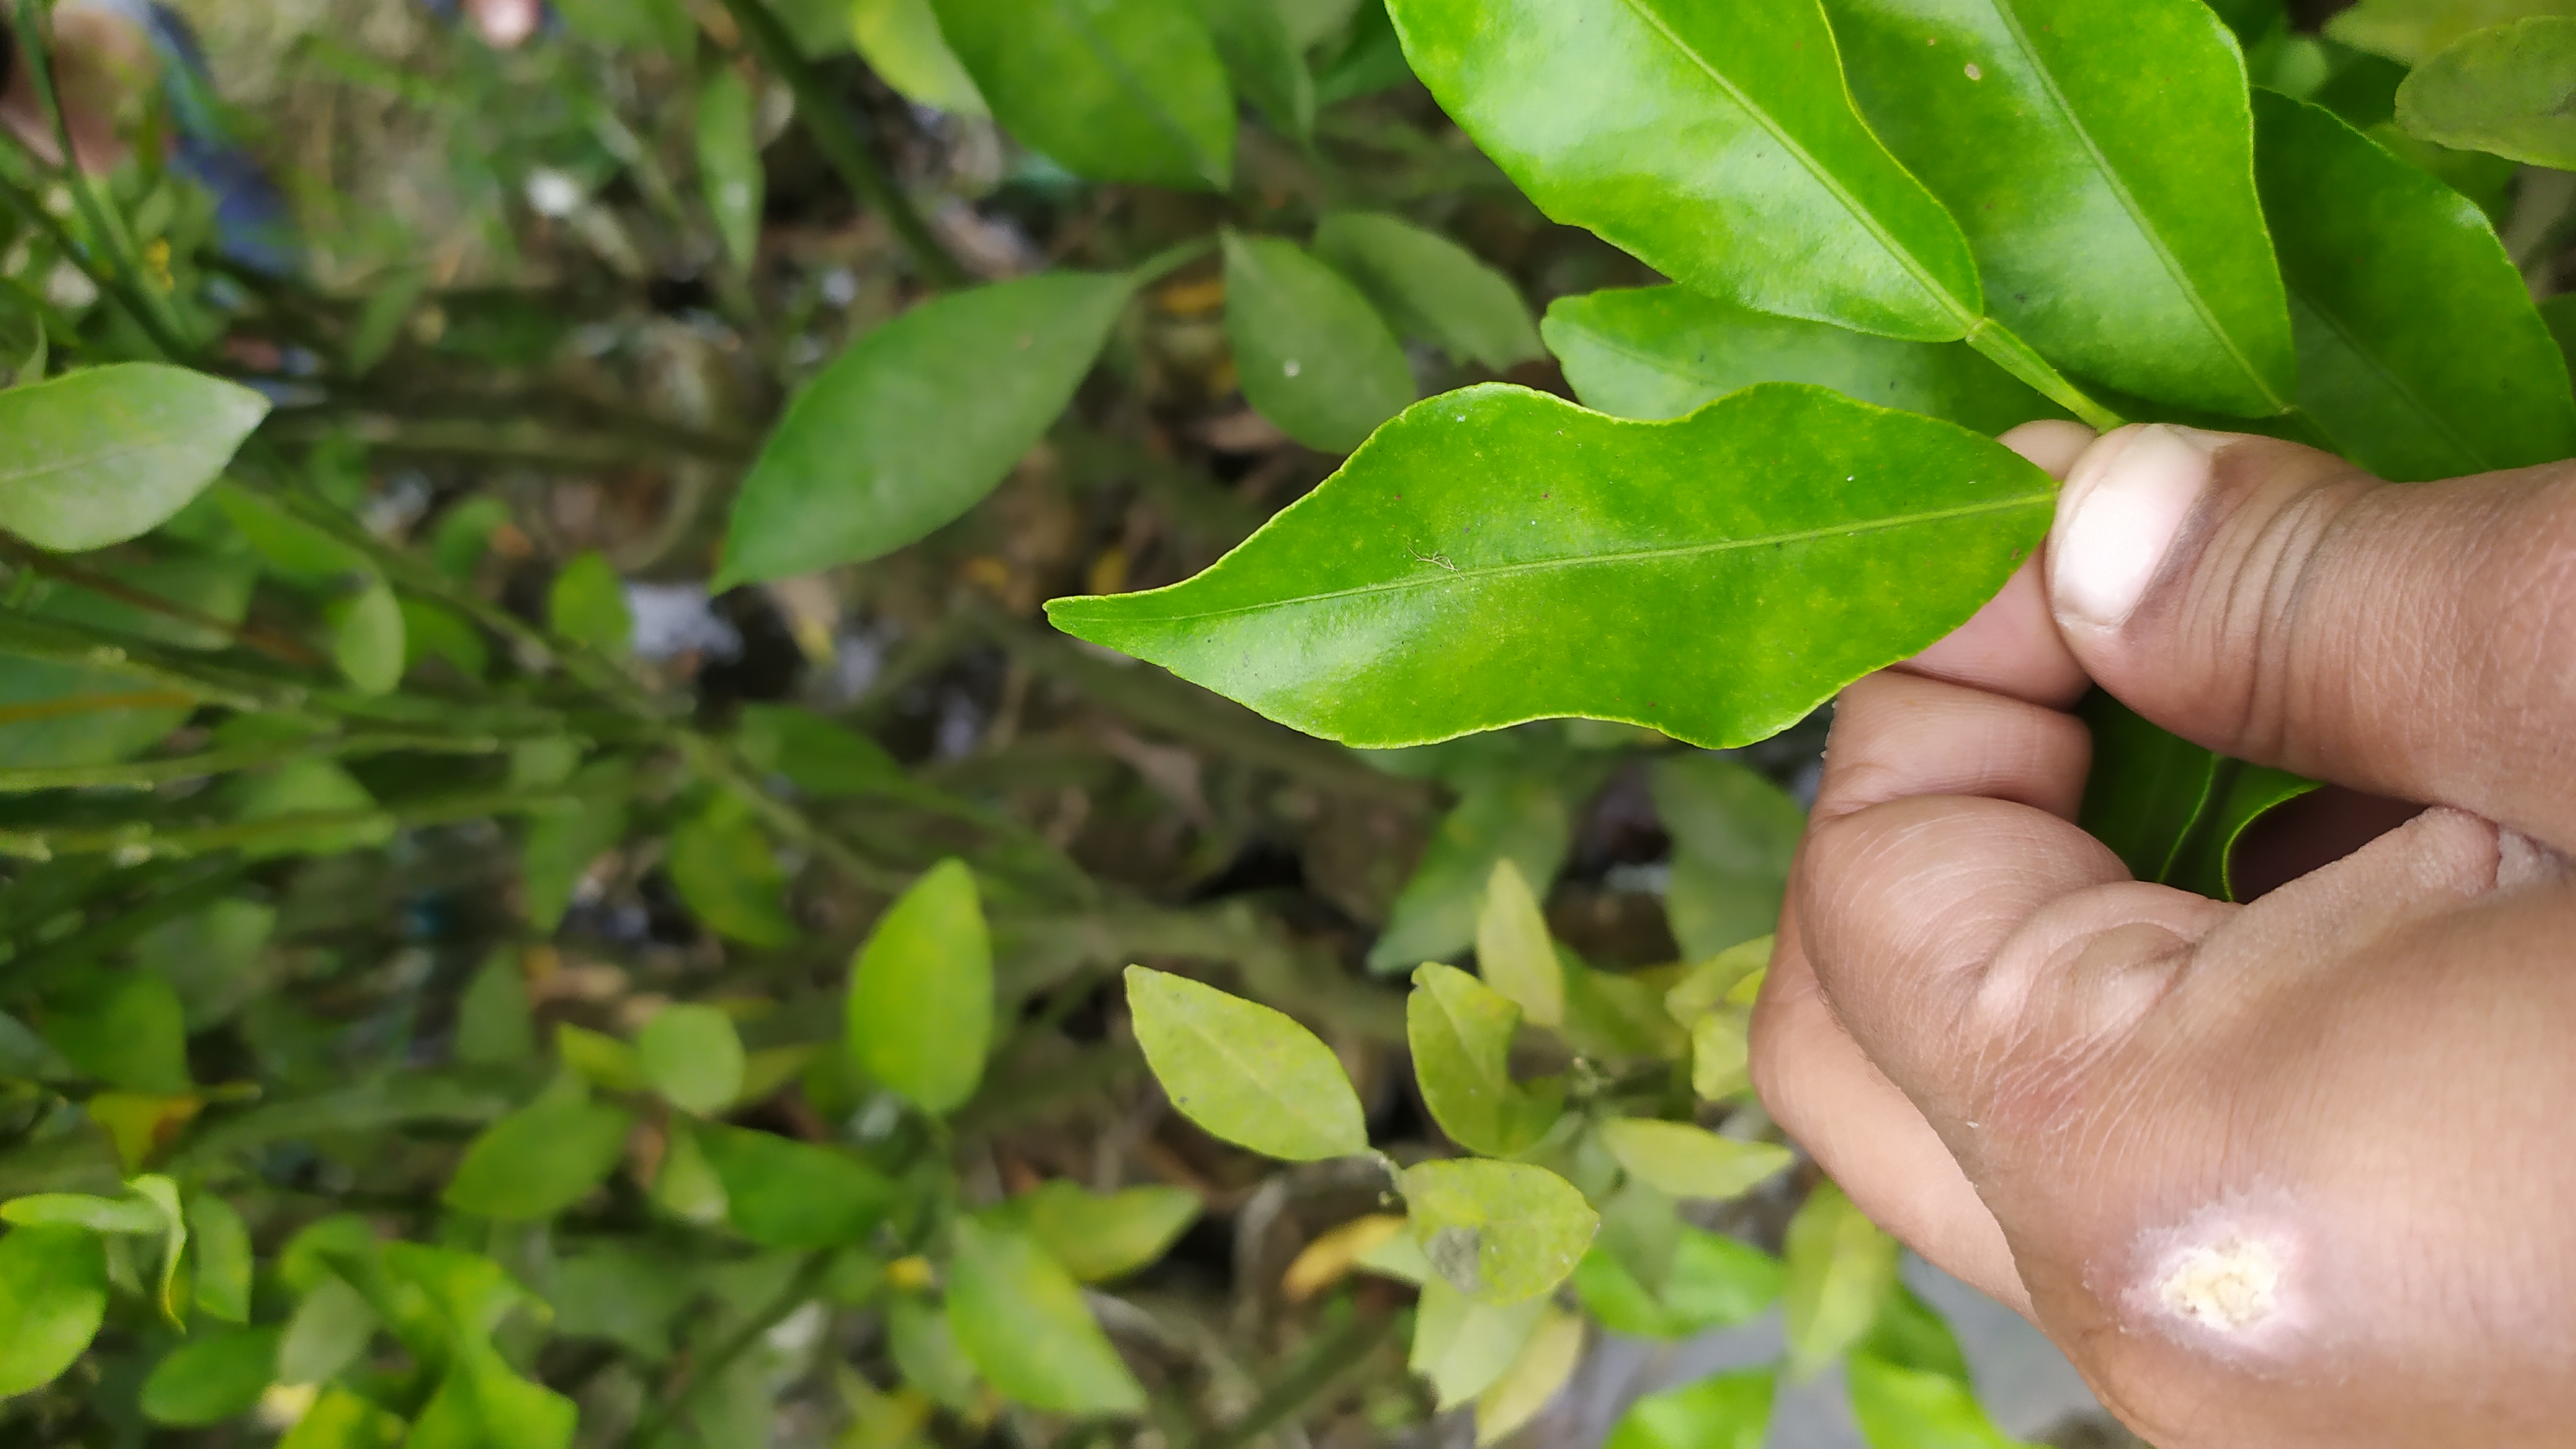
Mandarin leaf variety: Darjeling